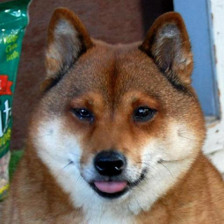
Label: animals